2009 Australian dust storm

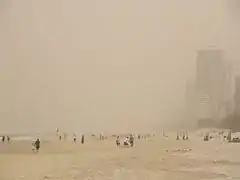
Dust storm at Surfers Paradise beach (looking south)

Residents of Windorah in South West Queensland reported low visibility on the morning of 22 September. By 23 September visibility in Toowoomba and Ipswich in South East Queensland was reduced to .